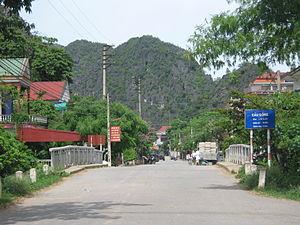
Le Complexe paysager de Tràng An est un spectaculaire paysage de pitons karstiques sillonné de vallées, situé sur la rive méridionale du delta du fleuve Rouge dans la province de Ninh Binh au Viêt Nam.
Ninh Bình est une ville du nord du Việt Nam située dans la province du même nom à 93 km au sud de Hanoi.
Hoa Lu est une ancienne capitale du Viêt Nam située à 90 km au sud de Hanoï. Entre 968 et 1010, elle fut la capitale de trois dynasties féodales du Viêt Nam : Dinh, Tien Le et Lý. En 1010, le roi Ly Thai To transféra la capitale à Hanoï. Le roi fit construire plus tard à Hoa Lu de nombreux temples et pagodes.